David and Elizabeth Bell Boldman House

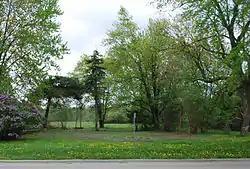
Former site of the David and Elizabeth Bell Boldman House

The David and Elizabeth Bell Boldman House was a private house located at 3339 Canton Center Road near Sheldon in Canton Township, Michigan. It was listed on the National Register of Historic Places in 2000. The former site of the house is now vacant.